Music of Iran

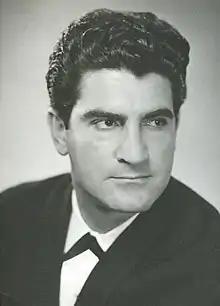
Viguen, Iran's "Sultan" of pop and jazz music.

Jazz music was introduced into Iran's popular music by the emergence of artists such as Viguen, who was known as Iran's "Sultan of Jazz". Viguen's first song, "Moonlight", which was released in 1954, was an instant hit on the radio and is considered highly influential.